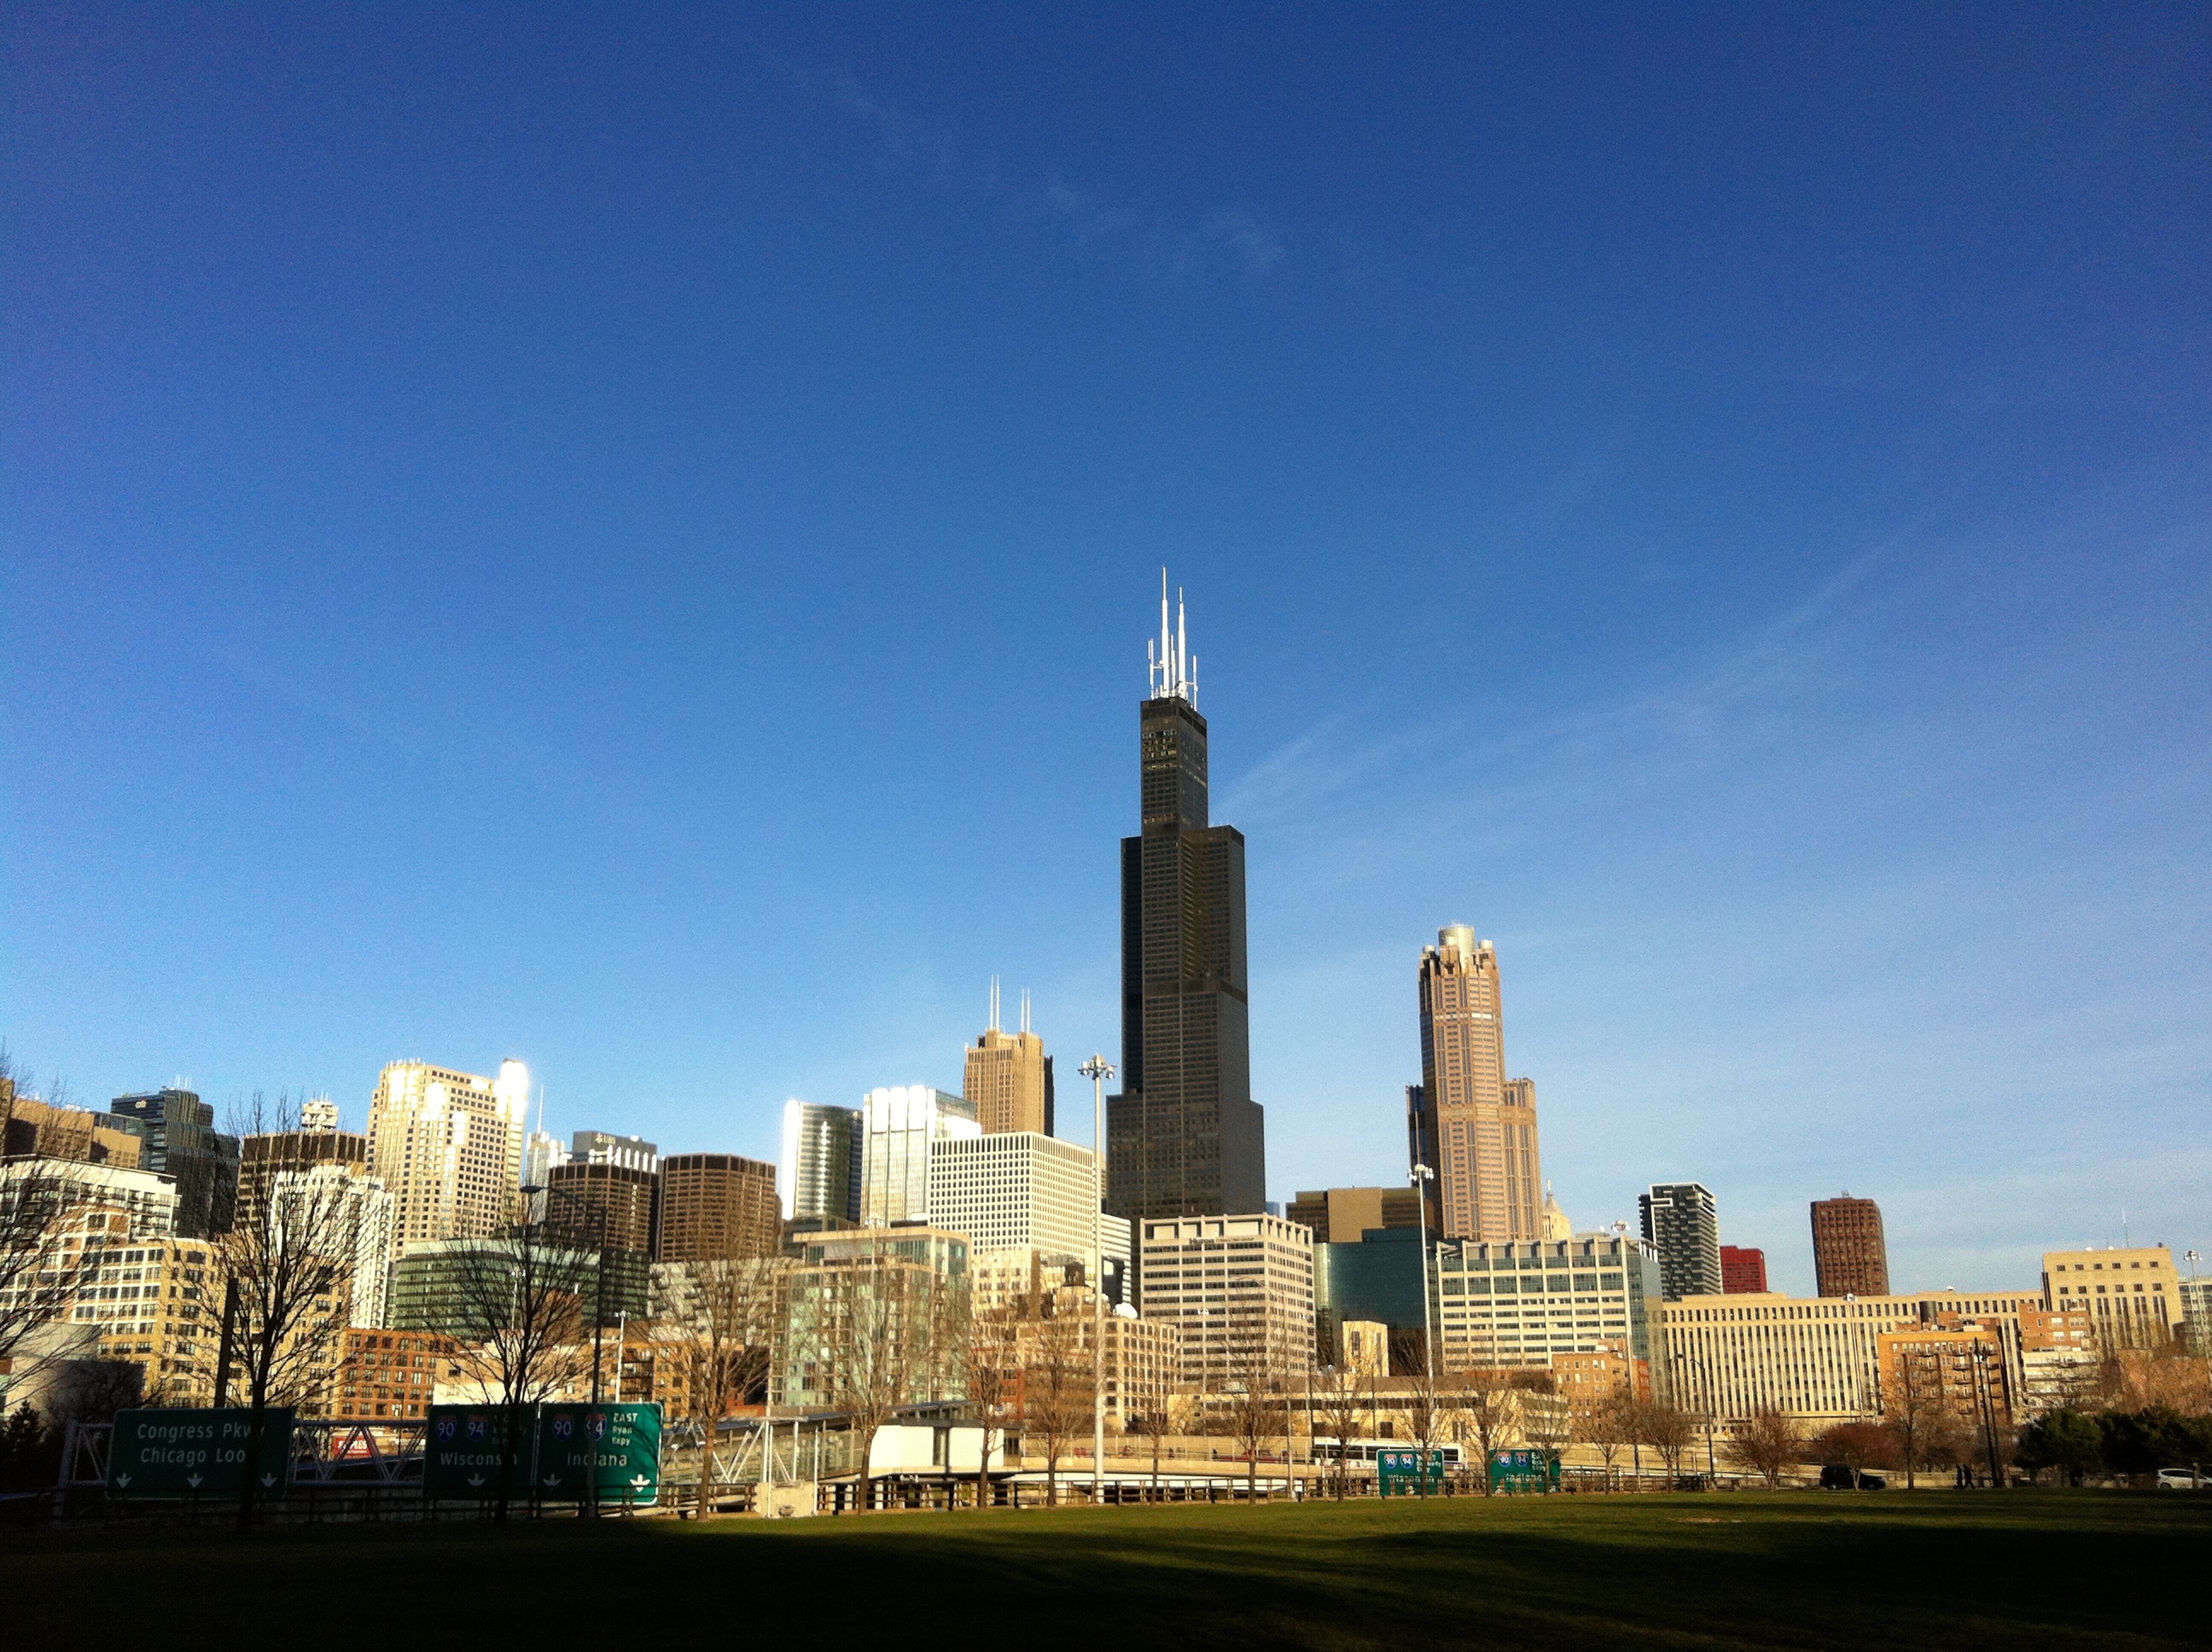
horizon, skyline, city, skyscraper, cityscape, panorama, downtown, dusk, tower, landmark, chicago, tower block, metropolis, willis tower, sears tower, urban area, geographical feature, human settlement, metropolitan area